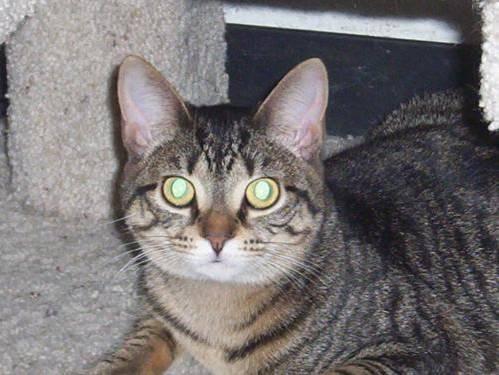
cat